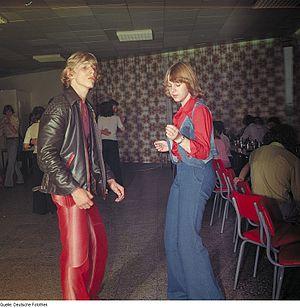
Une discothèque — appelée aussi boîte de nuit, nightclub —, est un établissement de loisirs musical et dansant privé, généralement nocturne et réservé aux personnes majeures.